Jesus College Boat Club (Oxford)

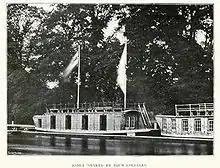
Jesus College shared this barge with three other colleges during the 19th century.

D. W. Griffith, the stroke of the Jesus College boat, was present at the inaugural meeting of the Oxford University Boat Club on 23 April 1839. However, Jesus College oarsmen played an infrequent part in university rowing in the 19th century. No Jesus College student served on the OUBC committee between 1839 and 1899, the last year for which Sherwood gives records. Two students from the college (W. S. Thompson and E. W. Davies (cox)) were part of the losing Oxford crew in the second Oxford–Cambridge boat race in 1836. Between 1858 and 1899, seven others trialled, unsuccessfully, for places in the Oxford University crew. Since then, college representation in the Boat Race has been more frequent: M. L. Thomas and D. R. Glynne Jones (1952) and M.L. Thomas (President, 1953); Boris Mavra (1992, 1993 and 1995); the Canadian 2004 Olympic rowing silver medallist Barney Williams (2005 and 2006); and Brodie Buckland (2007). Justin Hutchinson rowed for Oxford's reserve crew, known as Isis, in the 2002 and 2003 Boat Races, as did Tim Farquharson and Tom Commins, both undergraduates studying Engineering Science in 2009 and 2015 respectively. Various women have won their "Blue" for competing in the Women's Boat Race against Cambridge: Anna Bean and Ann Bevitt (1989); Louise Sanford (1997); Claire Weaver (1998); and Sarah Marshall (2023).